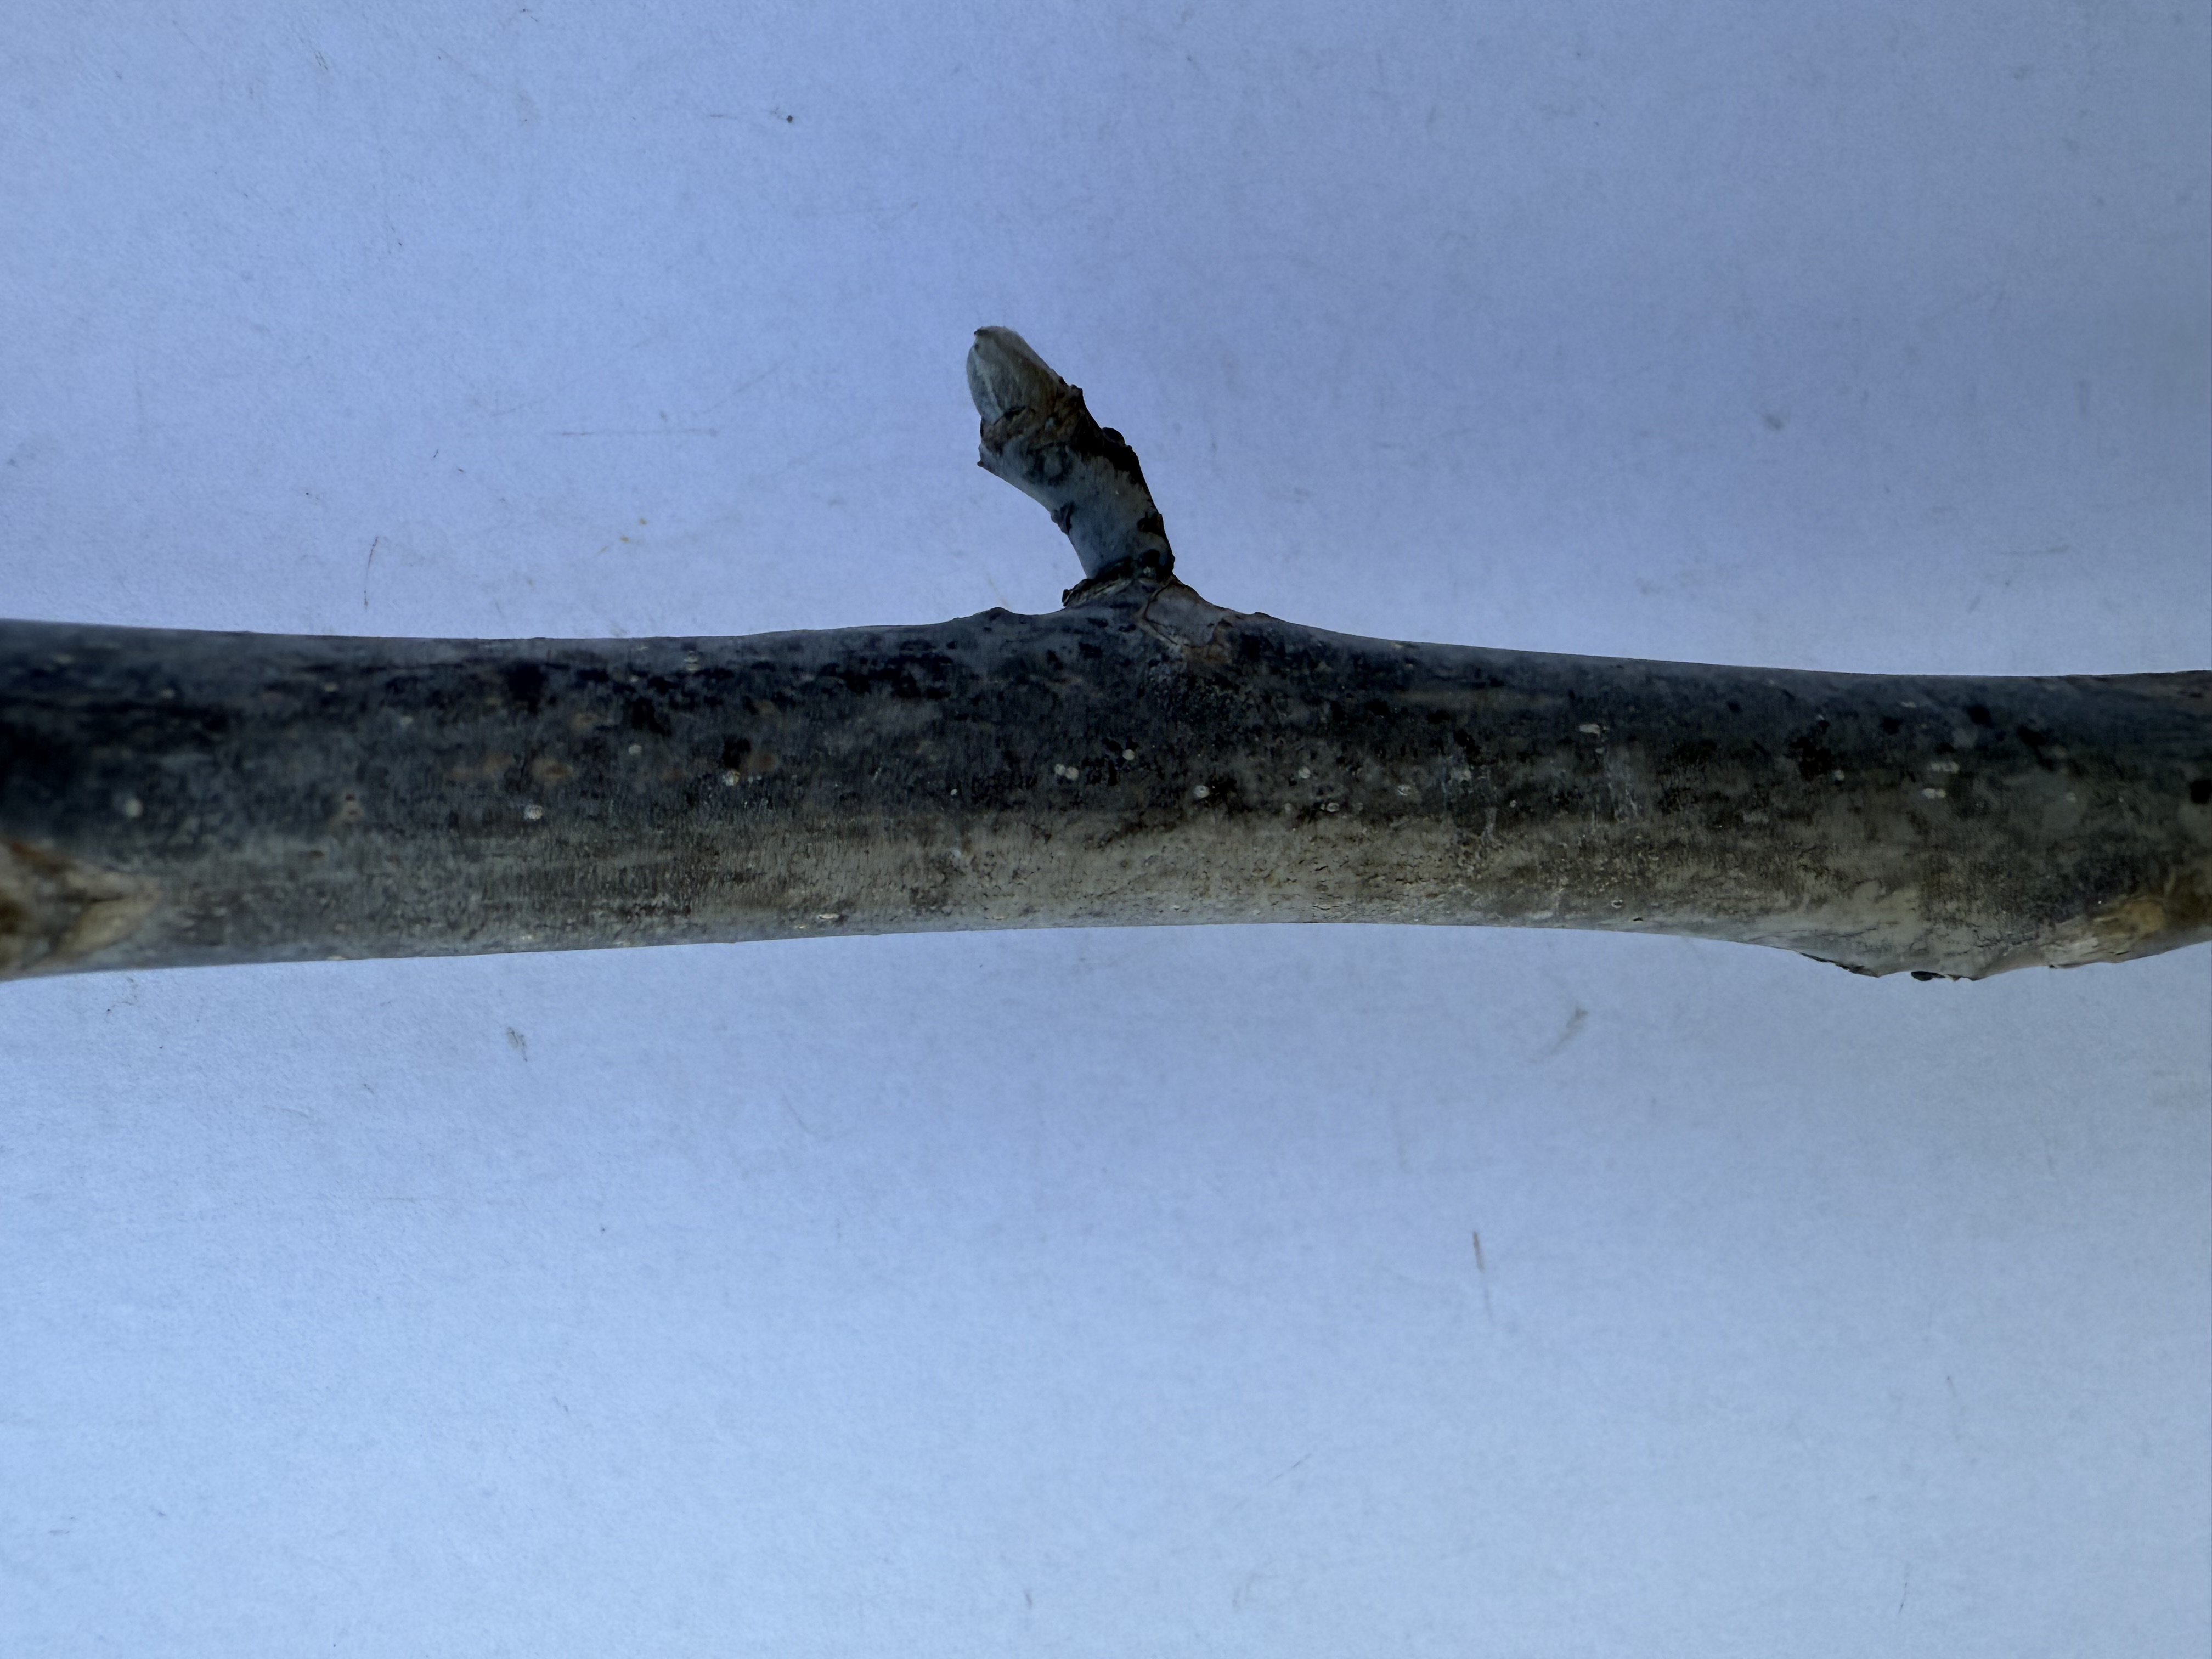
Variety: Wild Walnut